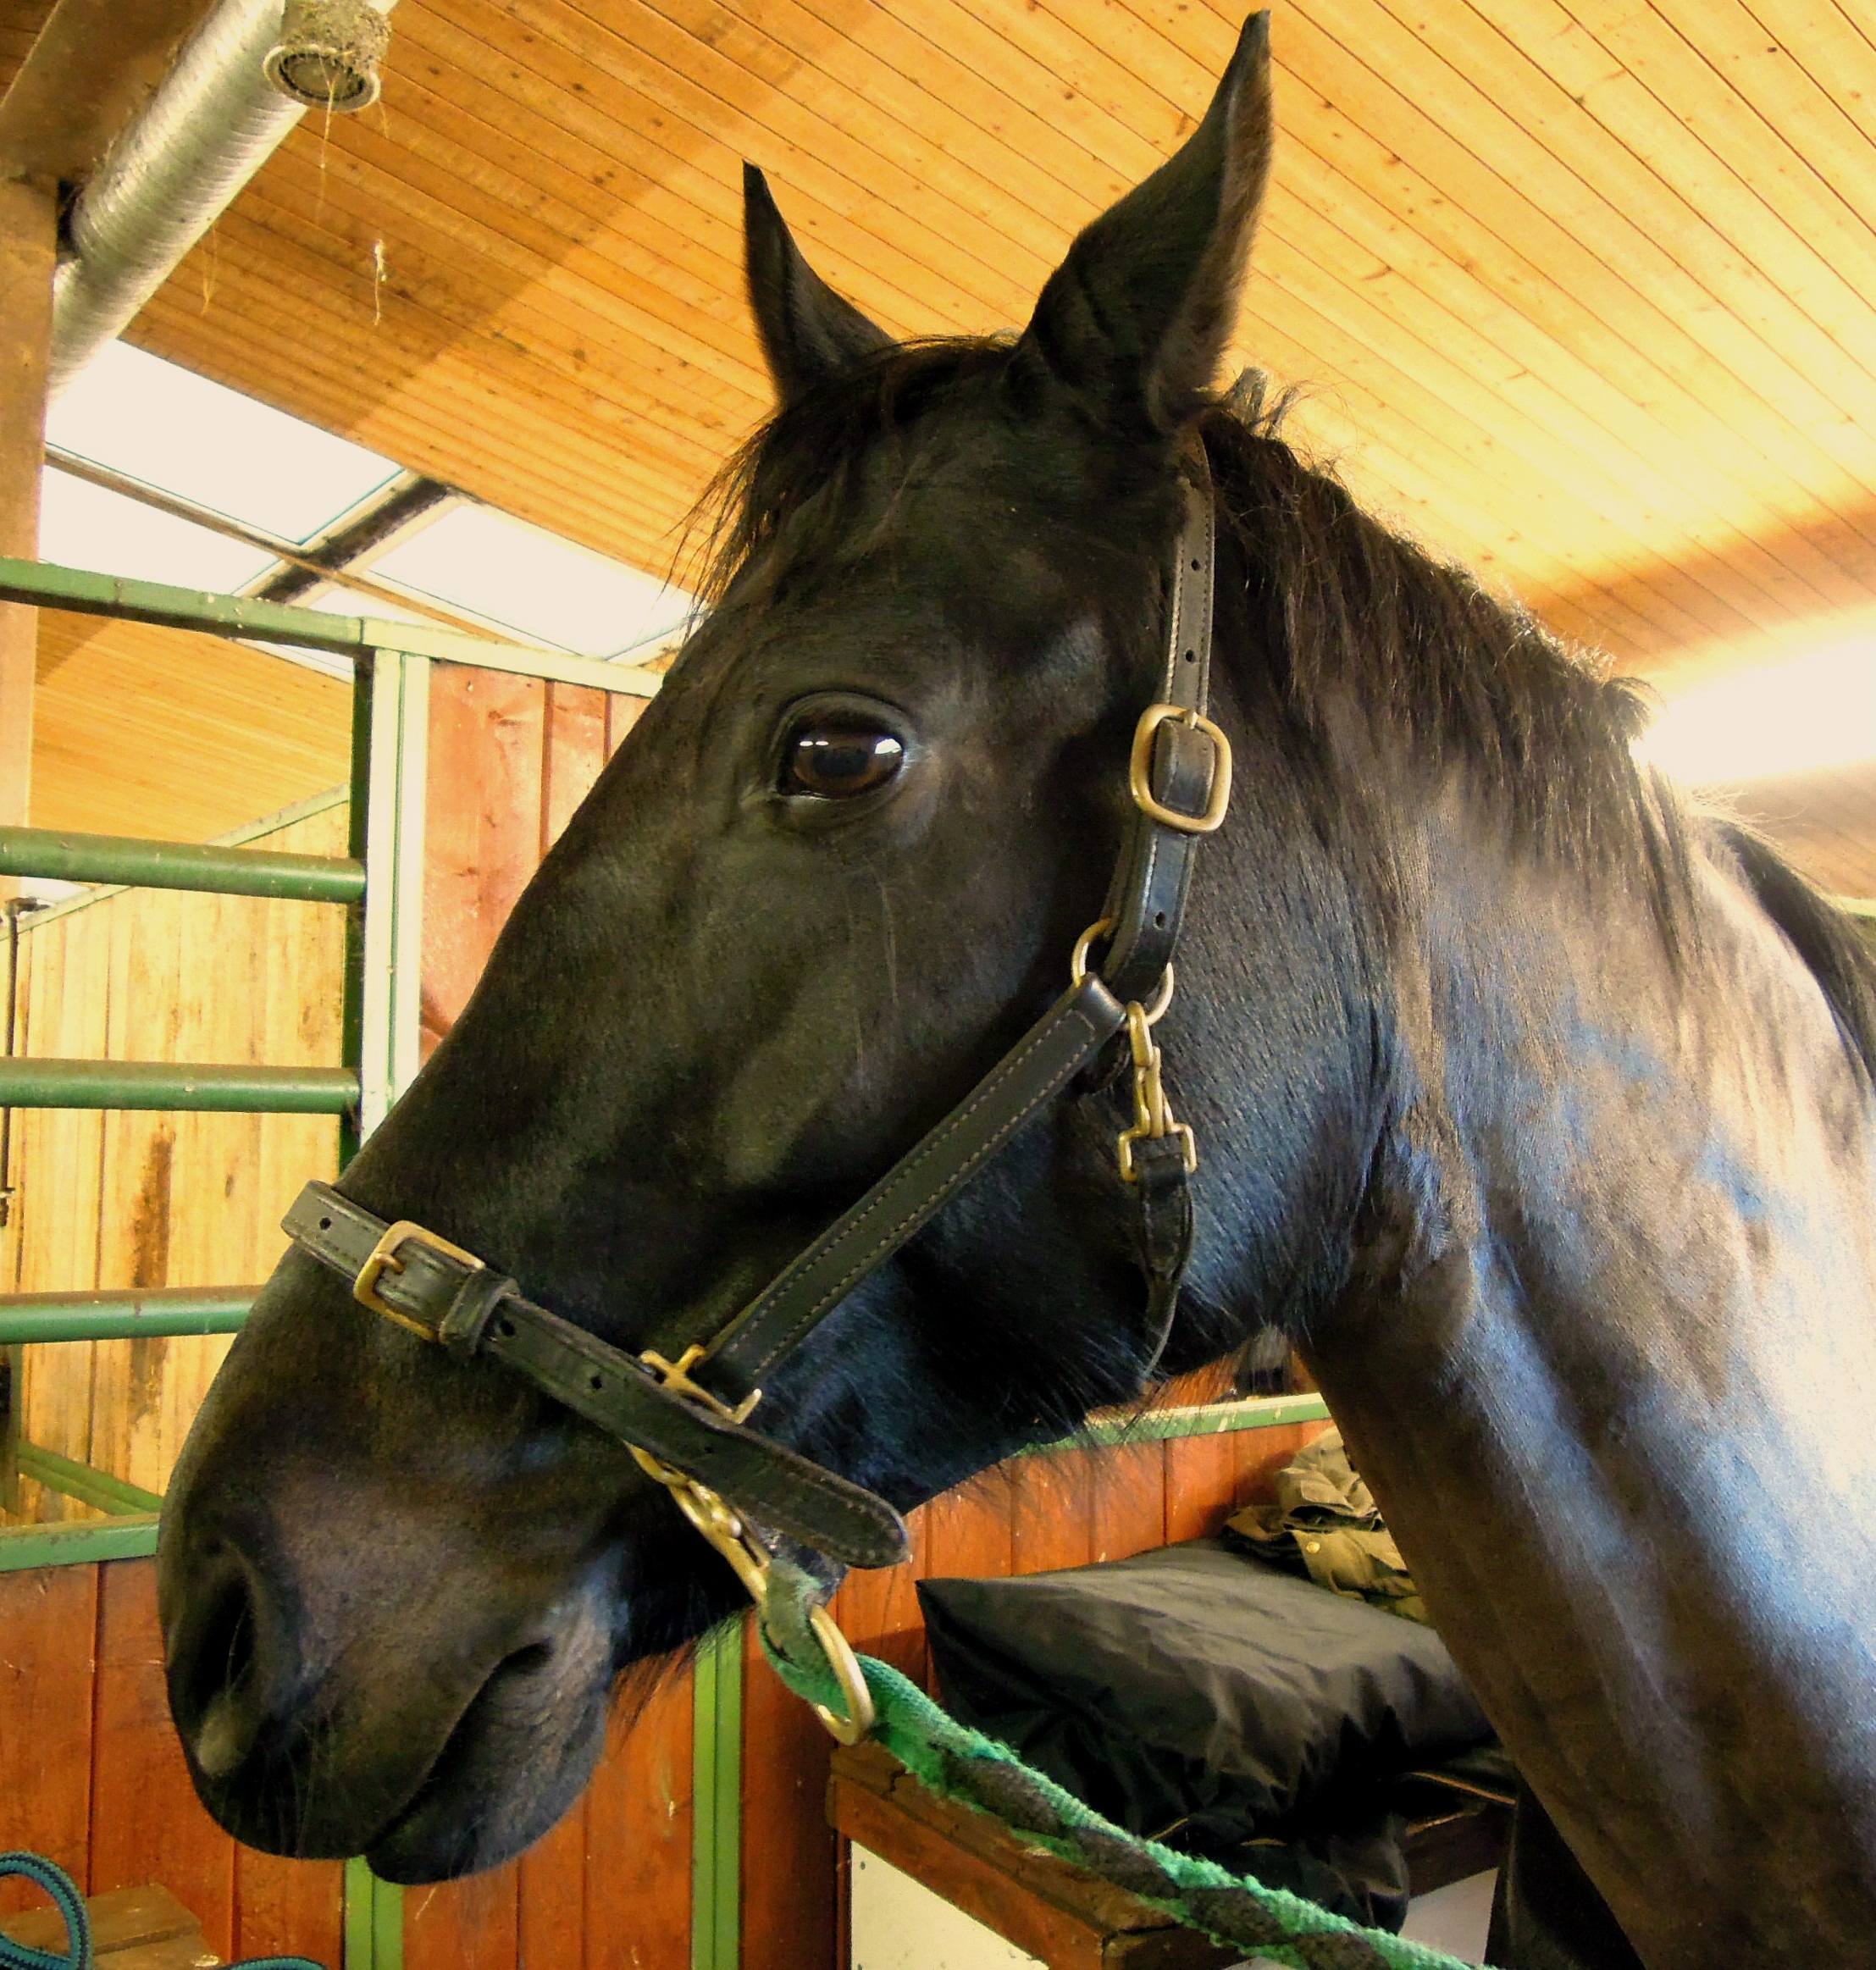
animal, horse, rein, mammal, stallion, mane, bridle, mare, finnish, halter, pack animal, horse like mammal, mustang horse, horse harness, horse tack